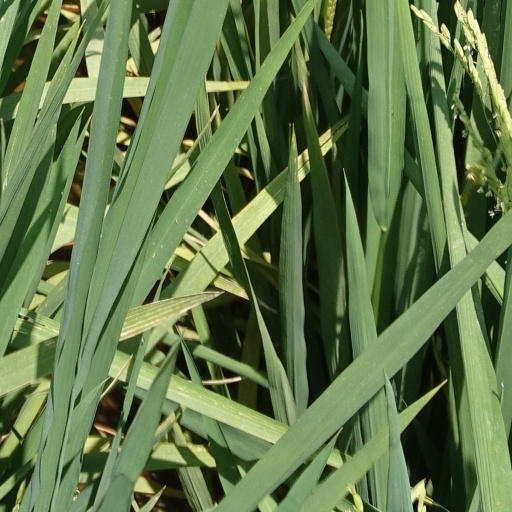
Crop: rice